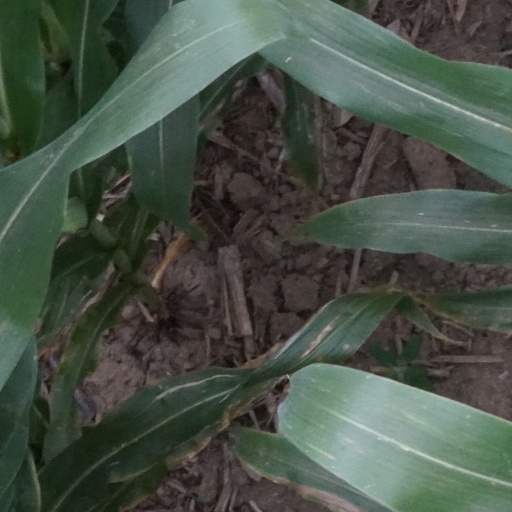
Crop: maize; corn